Léon Jehin

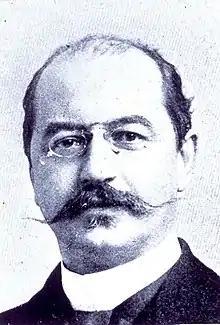
Jehin

Léon Jehin (17 July 1853 – 14 February 1928) was a conductor and composer, especially associated with the opera house in Monte Carlo. He composed the national anthem of Monaco.